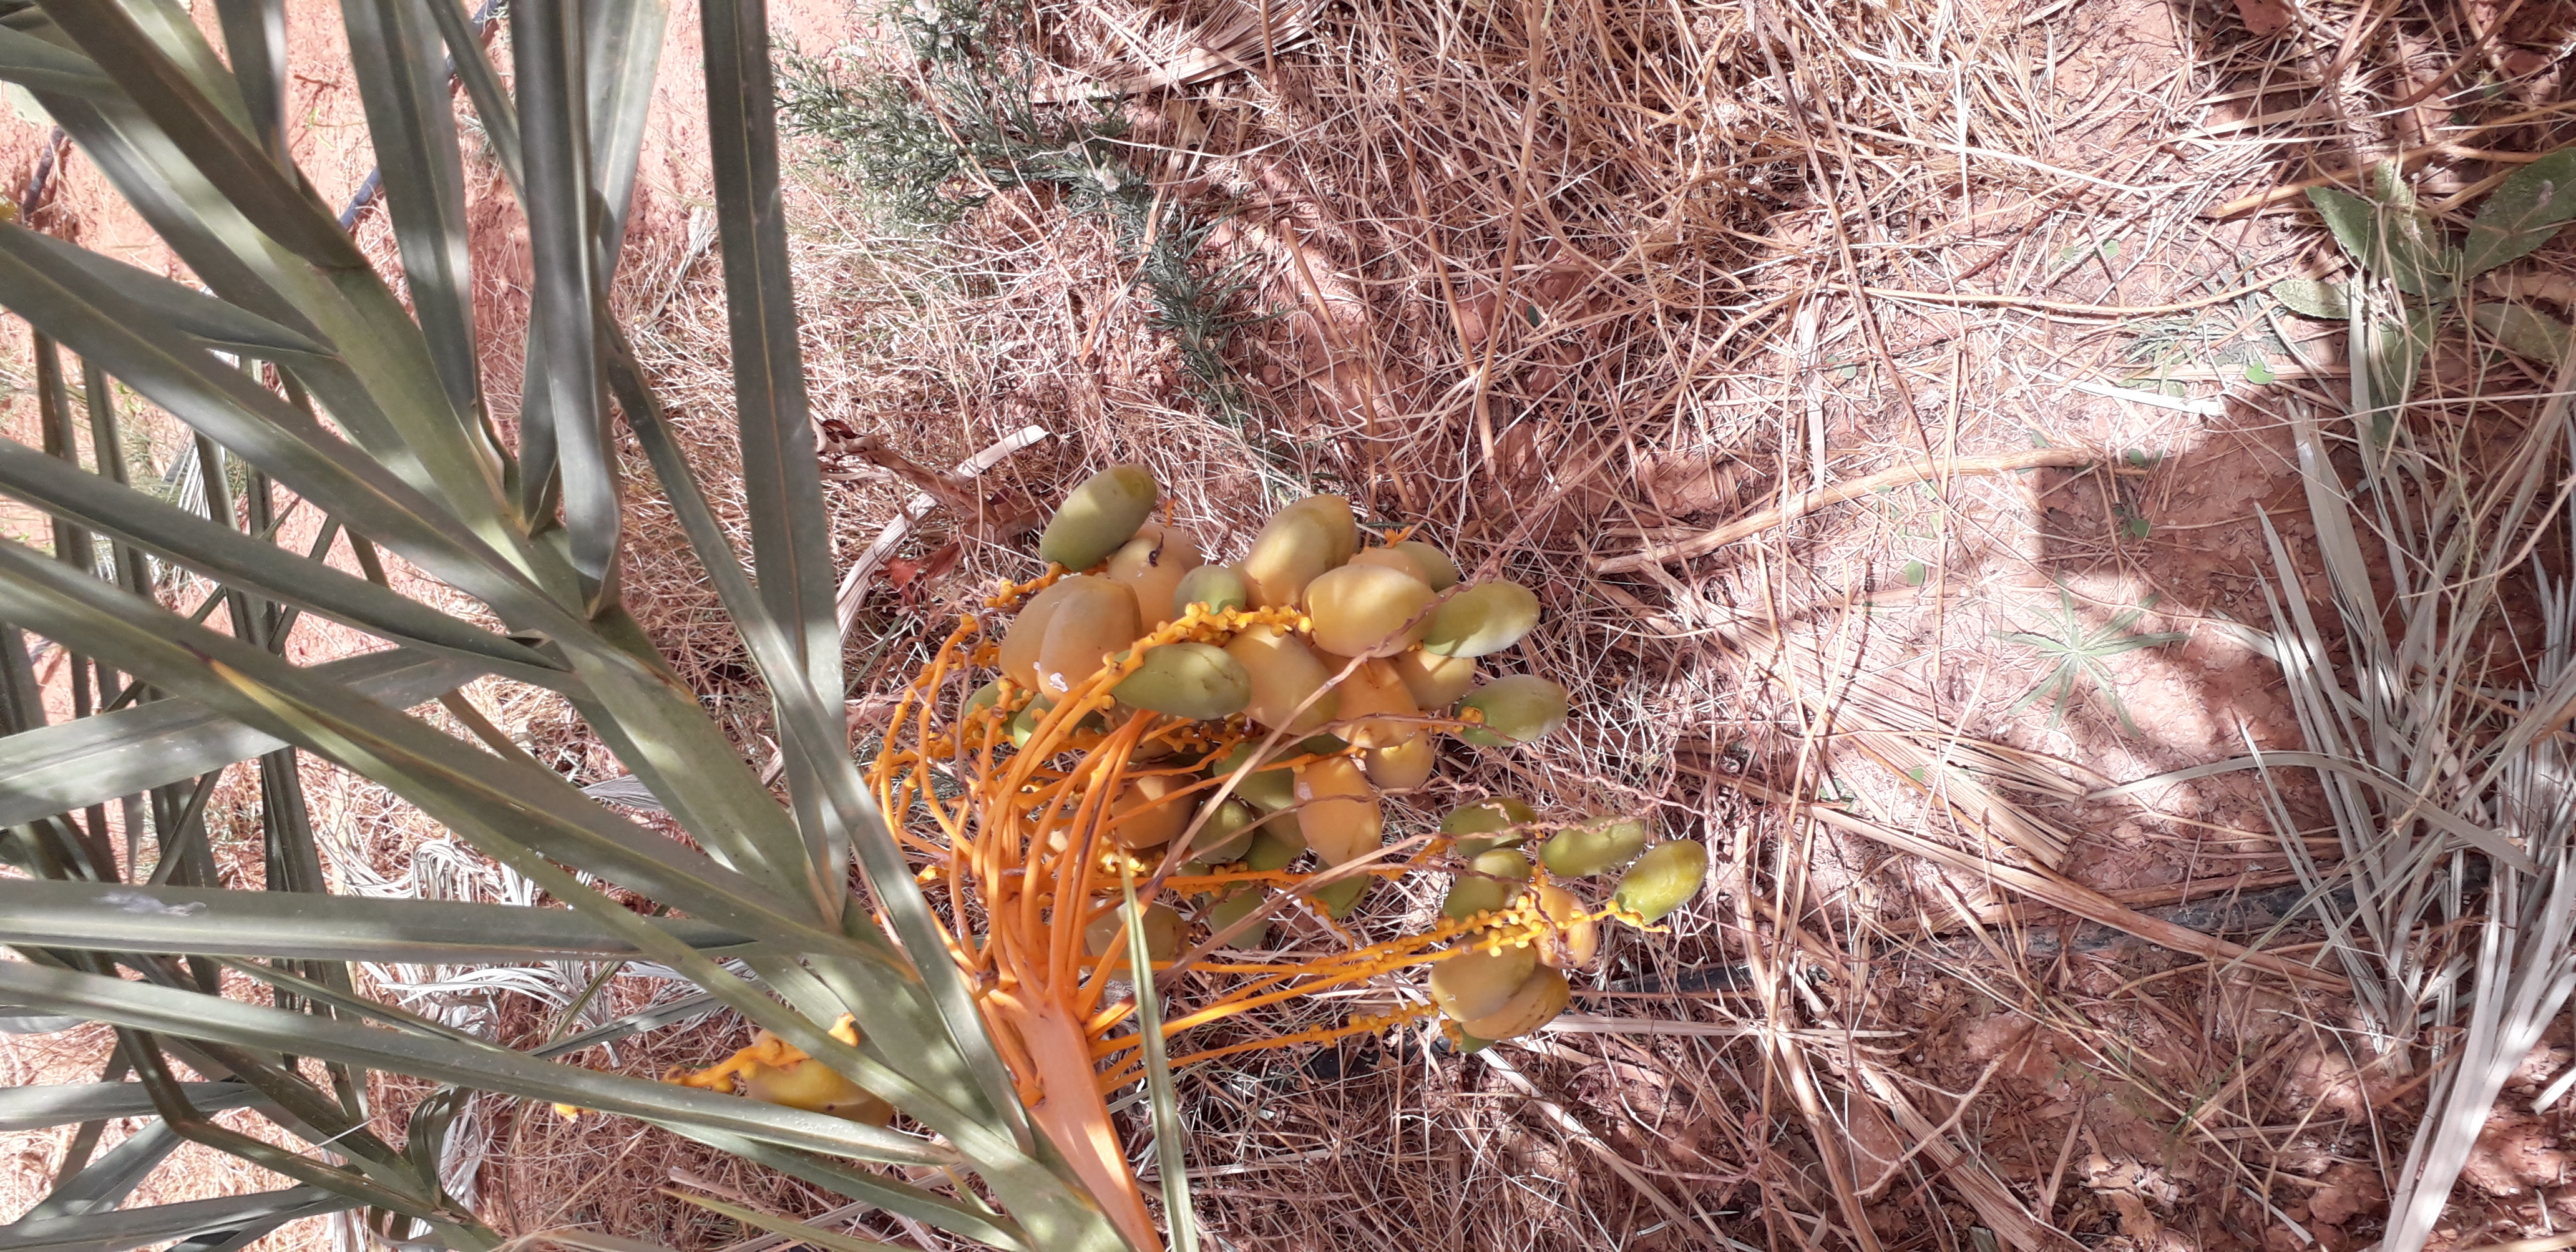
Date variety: Boumajhoul